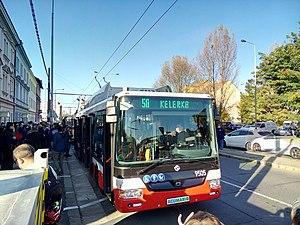
Prague a été la première ville de Tchécoslovaquie à introduire des trolleybus. Seuls quelques autres systèmes de trolleybus existaient auparavant sur le territoire tchèque. — à České Velenice et à České Budějovice — utilisant le même système que l'Electromote, prédécesseur de tous les trolleybus.